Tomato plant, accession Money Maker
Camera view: tilt-top (135 deg); turntable rotation: 0 degrees
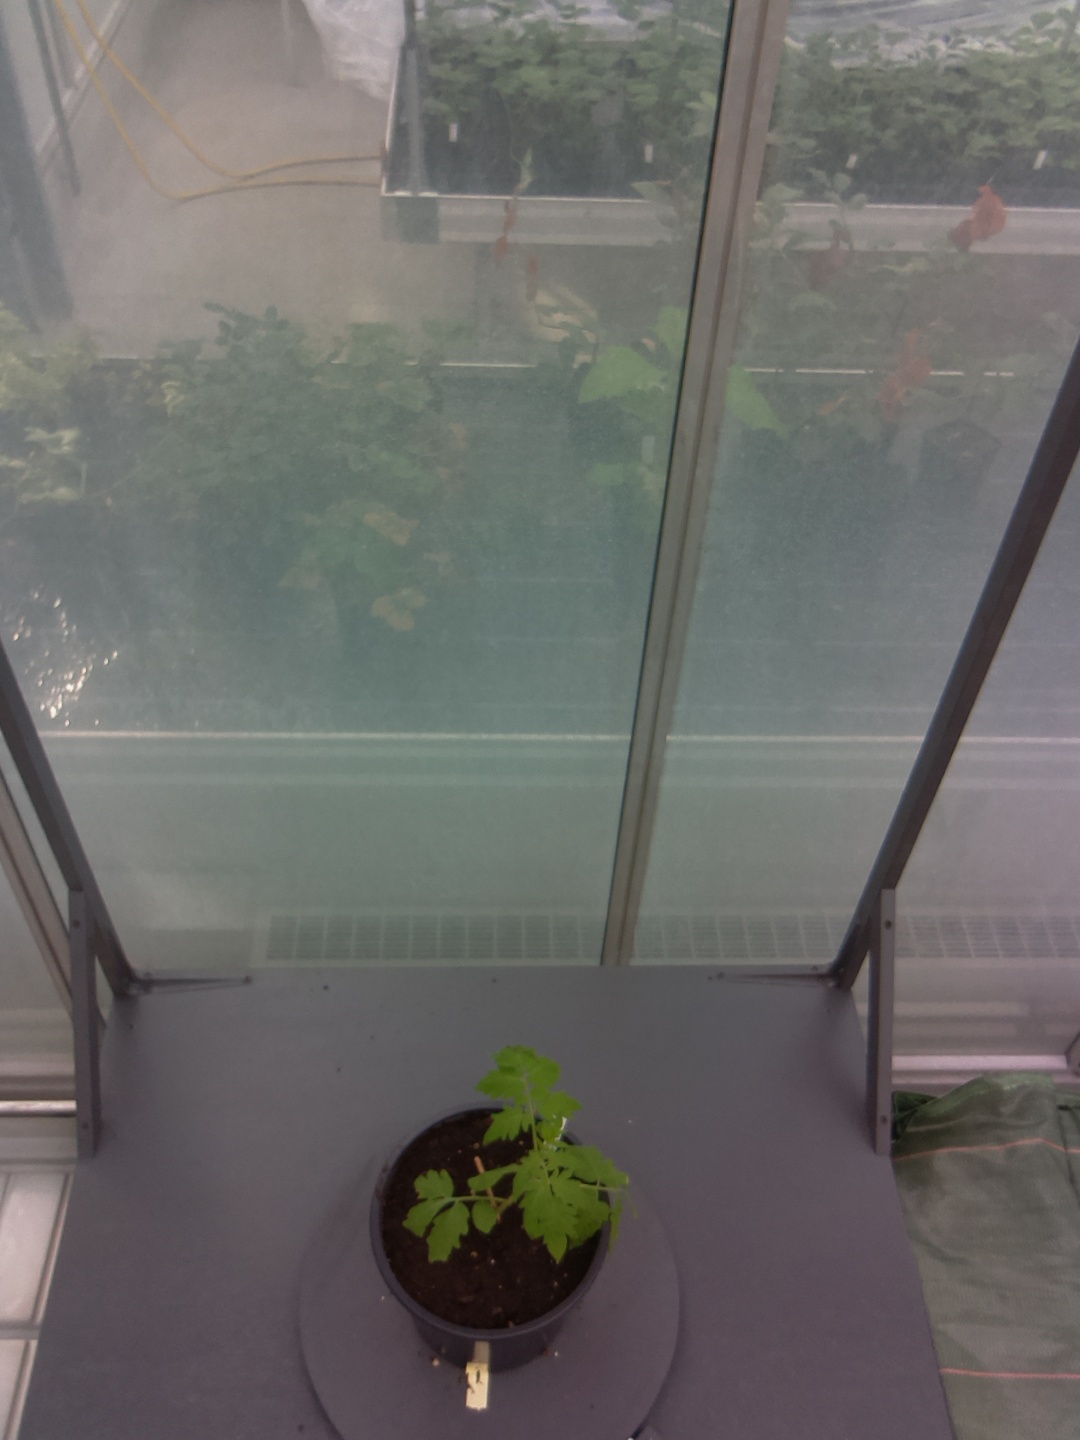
BBCH growth stage 13: 6 of true leaves visible